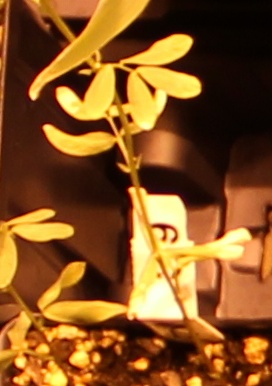
Label: Lentil